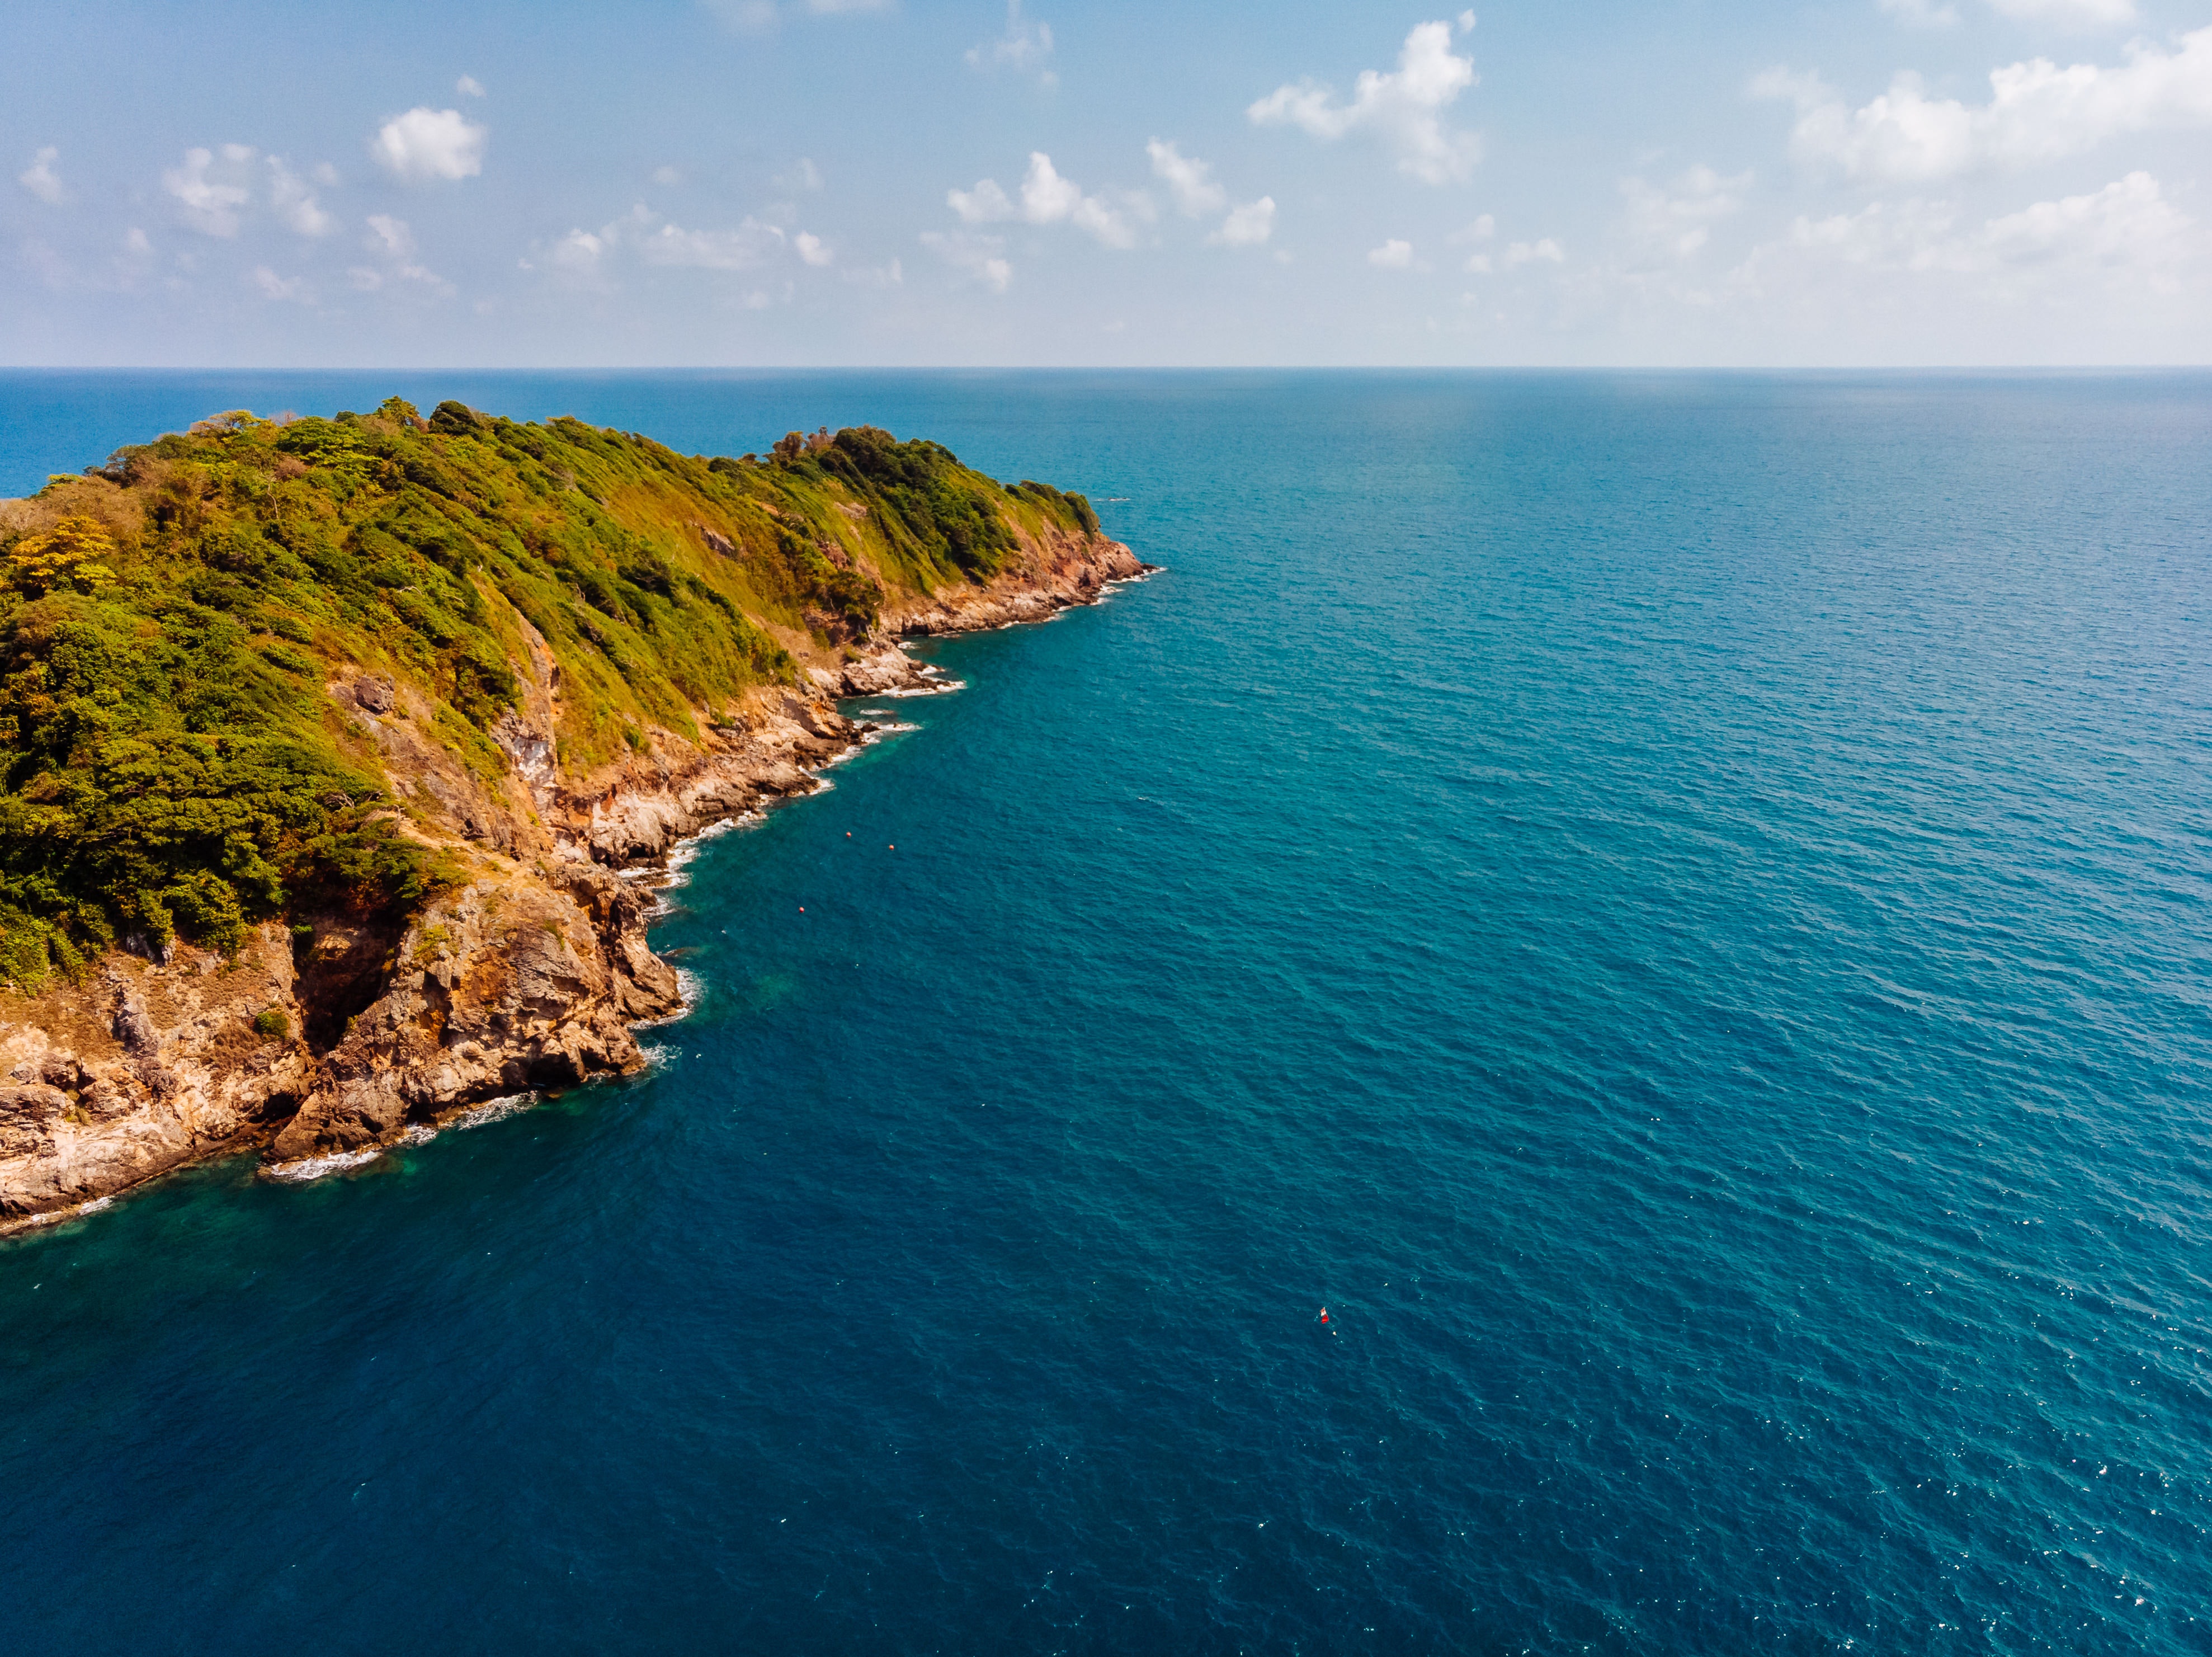
body of water, sea, coast, ocean, coastal and oceanic landforms, bight, sky, blue, headland, promontory, natural landscape, cliff, azure, cape, water, klippe, bay, shore, terrain, tropics, peninsula, horizon, inlet, tourism, cove, mountain, vacation, landscape, islet, sound, beach, rock